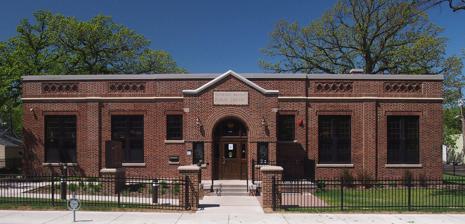
Building: Roosevelt Library
Country: United States of America
Year built: 1927
United States historic place Roosevelt Branch Library U.S. National Register of Historic Places Roosevelt Library from the east Show map of Minnesota Show map of the United States Location 4026 28th Avenue South, Minneapolis, Minnesota Coordinates 44°55′46.5″N 93°13′57″W / 44.929583°N 93.23250°W / 44.929583; -93.23250 Built 1927 Architect Klarquist, S.M. and Son Architectural style Tudor Revival NRHP reference No. 00000543 Added to NRHP May 26, 2000 Roosevelt Library is one of 41 community libraries in the Hennepin County Library System , originally part of the Minneapolis Public Library System as it is located in Minneapolis , Minnesota , United States. Early years Roosevelt Library was originally built inside and named for Roosevelt High School (named after Theodore Roosevelt ) in Minneapolis's Standish neighborhood in 1922. In this way, it not only served the high school students, but also the adults of the neighborhood. In the 1920s, Standish experienced a 50% population boom consisting mainly of Swedish immigrants , so Roosevelt was available to them for language-learning and job-finding resources. However, Roosevelt soon outgrew the high school as the neighborhood flourished, so in 1926 the Minneapolis Public Library purchased a package of land directly west of Roosevelt High School for $28,000. They hired Klarquist, S.M. and Son to design the new library building. The architectural firm did so, designing a brick and wood building in the Tudor Revival style. The building was modeled after the original East Lake Community Library , also a Minneapolis library, although Roosevelt had a small amount of front yard space where East Lake did not. On February 15, 1927, Roosevelt opened to the community at 4026 28th Avenue South. Upon opening the library's hours were 10 a.m. – 9 p.m., Monday–Friday and 10 a.m. – 1 p.m. on Saturdays. This quote from Theodore Roosevelt was included in Community Bookshelf article on the library, “After the church and the school, the free public library is the most effective influence for good in America.” It went on to state, “We hope we may justify this statement in this new neighborhood, and that the people will use our equipment freely for their enjoyment and education.” The opening day staff were: Ada N. Whiting, Librarian; Eleanor Heimark, First Assistant; Volborg Sobba, Assistant; Lessley Chilson, Assistant; Wallace Petri, Page; Mina Jacobsen, Janitress. Later years Roosevelt was open five or six days a week for most of the 20th century.  Depending on library funding, it was sometimes open on Saturday and other times closed then. Fluctuations in neighborhood population and the changing demographics of the community also contributed to library usage and open hours. During World War II , librarians at Roosevelt held special story times for the children of the area, many of whom had mothers in the workforce and fathers fighting in the European or Pacific Theater . This helped the children take their minds off the war, and also helped curb rising juvenile delinquency rates in the Standish neighborhood. Throughout the rest of the 20th century, Roosevelt's hours and users remained steady. The library in 1962 decided to experiment with purchasing paperback books for teens.  Roosevelt was selected as the pilot location for the paperback project because of its proximity to a high school. In 1973 the building gained a parking lot and air conditioning. Outlook 2010 options Roosevelt was small by 1999, as many of the other Minneapolis Public Libraries were 10,000 sq ft (930 m 2 ). or greater. It also lacked a public meeting room and failed to comply with the Americans with Disabilities Act . Voters chose to support the 2000 referendum which gave money to libraries for capital improvements. In a plan drafted July, 1999 called Outlook 2010 , there were four options for Roosevelt. Option A Option A had Roosevelt combining with the nearby Nokomis Community Library at an undecided location.  The new building would have been 25,000 sq ft (2,300 m 2 ). and both Roosevelt and Nokomis would close. This plan was no longer feasible when Nokomis underwent capital improvements of its own. Option B Option B included Roosevelt moving to a larger building by itself while keeping Nokomis at its current location or moving it separately. In this plan, the new building would be 10,000 sq ft (930 m 2 ). Option C Option C called for major capital improvements to the original Roosevelt building, such as the addition of ramps to make it wheelchair accessible and the replacement of the furnace and water heater. Option D Option D proposed expanding Roosevelt by 5,000 sq ft (460 m 2 ). along with complying it to the Americans with Disabilities Act and expanding the library's collection greatly. None of the Outlook 2010 plans were undertaken although what eventually was done by Hennepin County Library is sort of a combination of Options C and D. In 1997 the building was recognized as a local historic landmark and on 26 May 2000 Roosevelt was added to the National Register of Historic Places which meaning it could not be destroyed or greatly altered using federal aid without a public hearing. Outlook 2010 aftermath In 2002 a new mixed used library (close to option B) at 38th Street and 23rd Avenue was endorsed by the neighborhood advisory team but uncertain economic conditions shelved that project.  More plans for renovations were made in 2005 but those were also shelved due to economics. Closure, reopening and renovation Due to funding cuts in the early 2000s, Roosevelt closed on all but three days per week. This continued until 2006 when funding cuts became even more drastic. On 29 December 2006 Roosevelt and two other Minneapolis libraries closed amid outcry from patrons and neighbors. During 2007, Minneapolis Public Library drew nearer to the merger with Hennepin County Library, who promised to reopen Roosevelt when and if the merger was approved. It was, and on 3 January 2008 Roosevelt was reopened (three days per week), now as part of the Hennepin County Library System. It closed for renovation in 2012. Roosevelt Library reopened on June 1, 2013 with a new meeting room and completely revitalized interior and mechanical systems. The new library features more public computers, including iPads for patron use within the building, a refreshed collection, a new multi-purpose room, and increased operational efficiencies with one customer service point. References